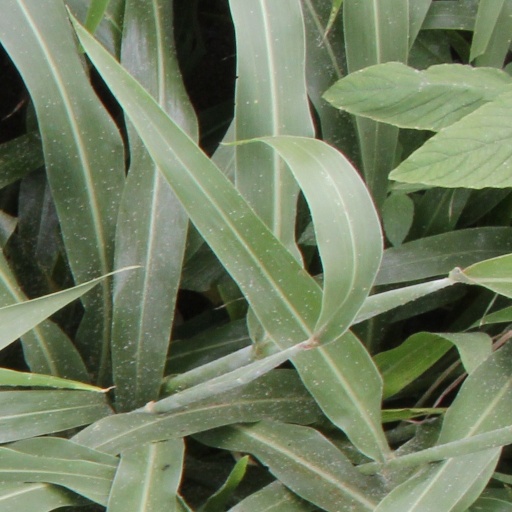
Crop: sorghum